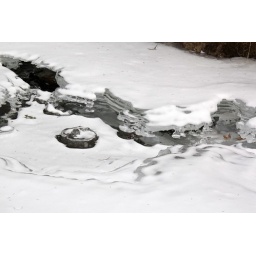
Ice pots are fascinating ice structures that occur with moving water in these brooks. They look like blown glass.